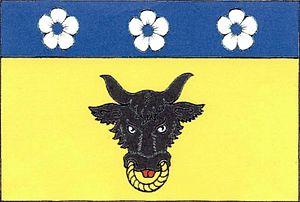
Ždánice est une commune du district de Žďár nad Sázavou, dans la région de Vysočina, en République tchèque. Sa population s'élevait à 231 habitants en 2019.